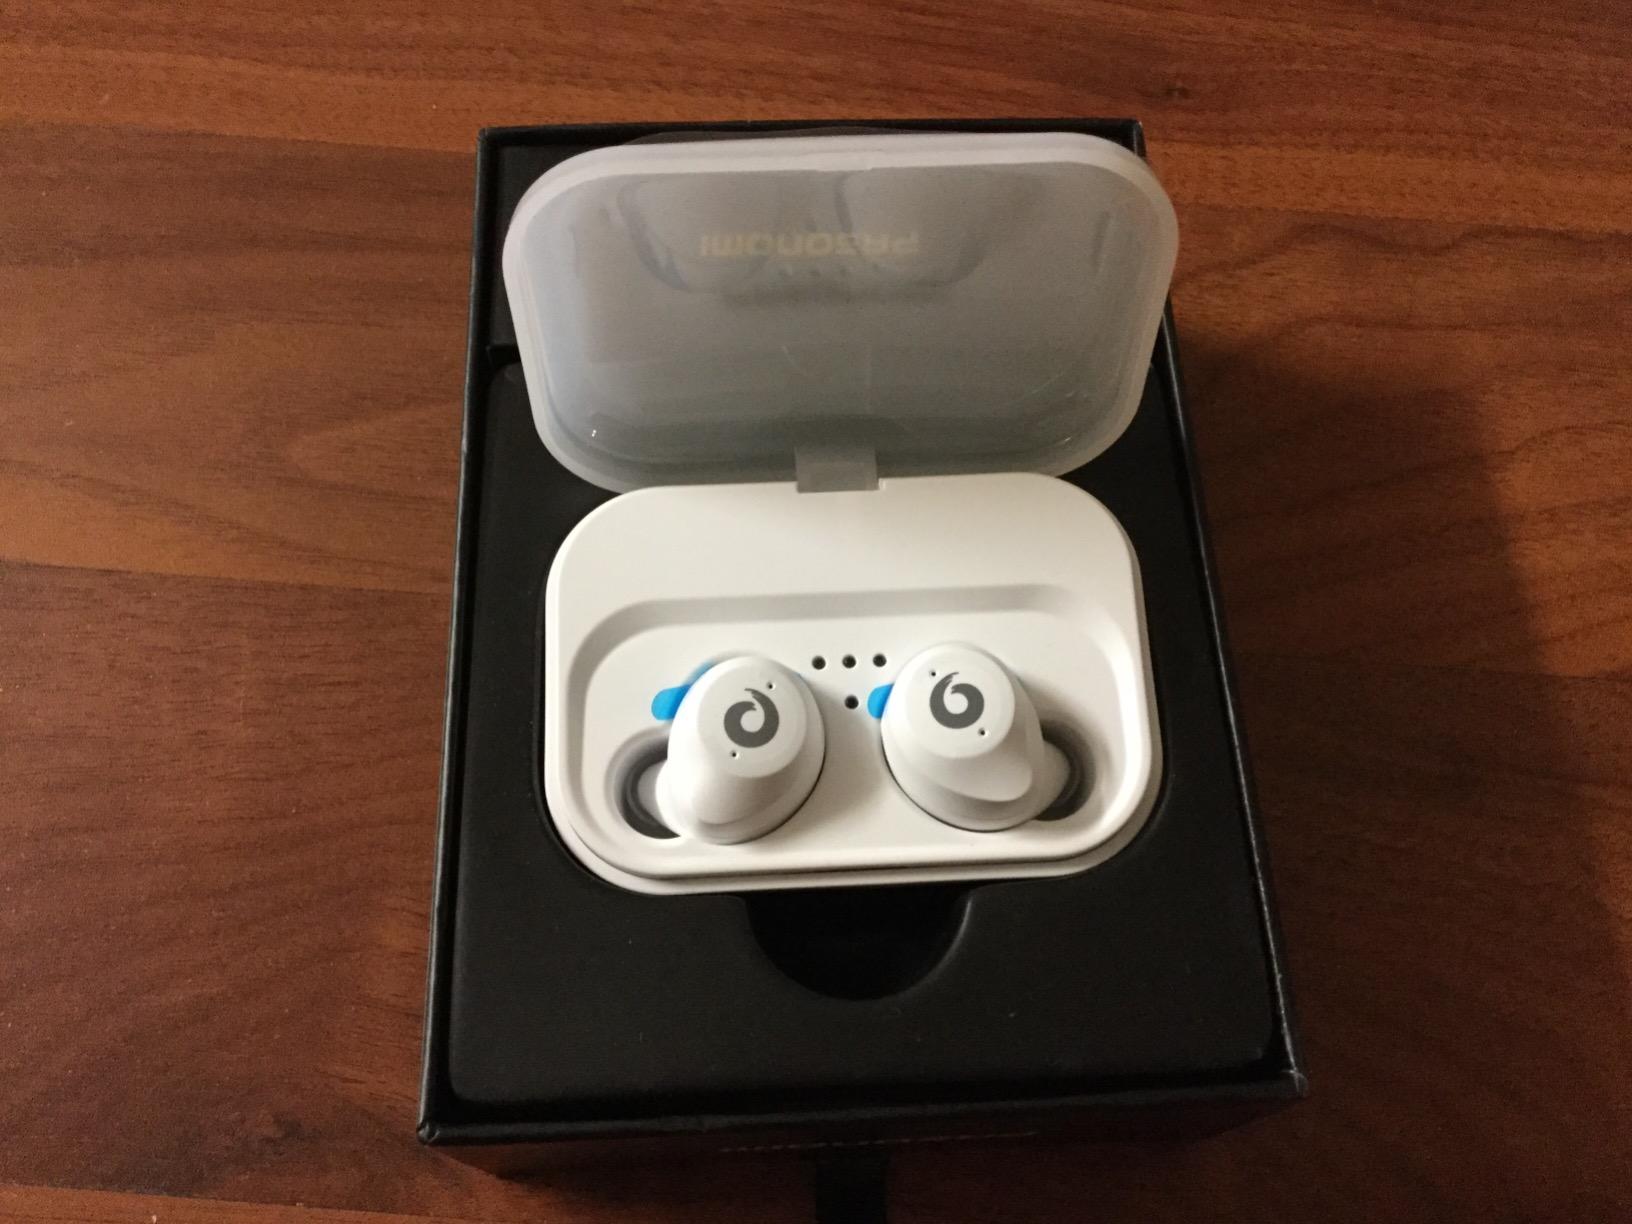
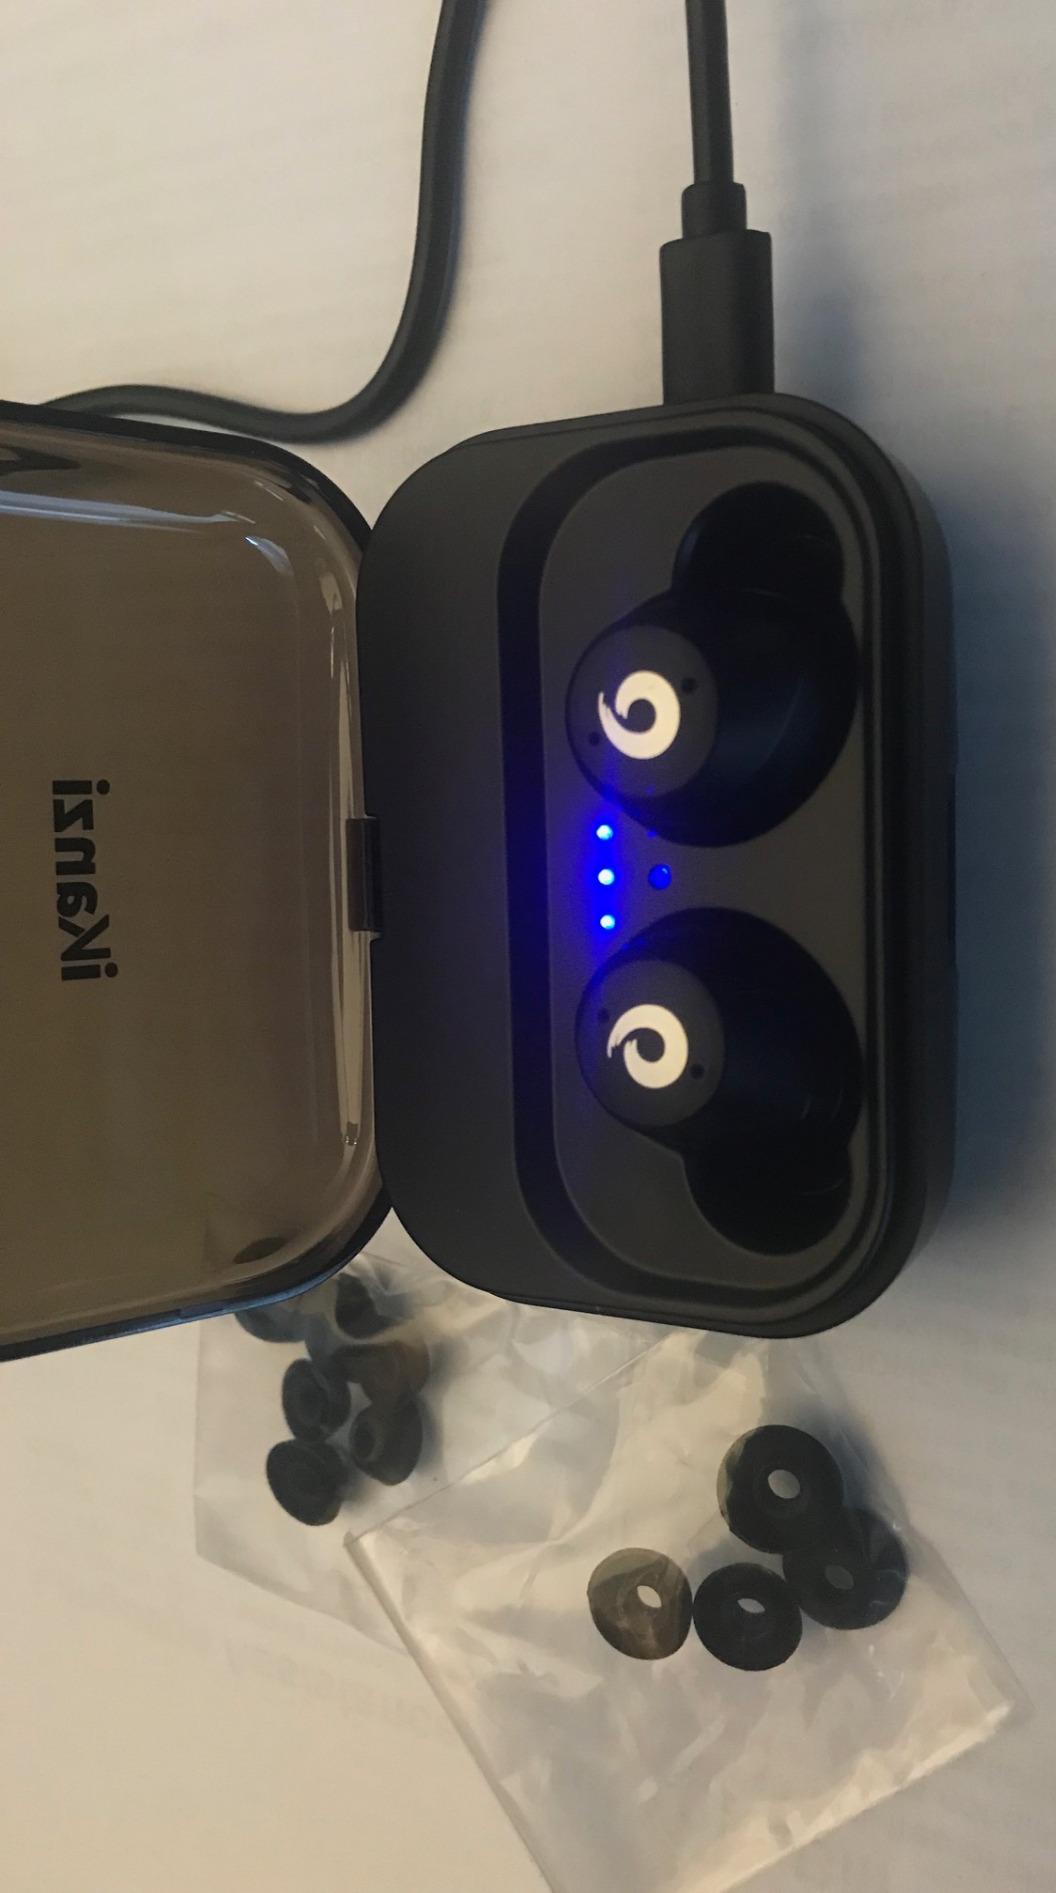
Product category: earbuds
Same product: no